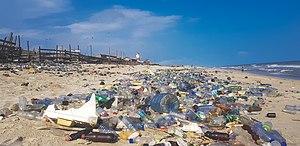
Pollution plastique sur la plage d'Accra.